Jani Toivola

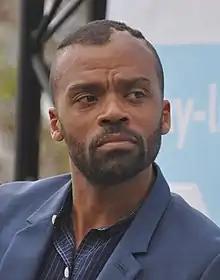
Toivola in 2015

Jani Petteri Toivola (born 27 November 1977) is a Finnish actor, dancer, author and an ex-politician. He studied in HB Acting Studio, New York City in 1999–2002. He has performed in several dance works, television series and plays. Toivola is also openly gay. His father is Kenyan and his mother is Finnish.